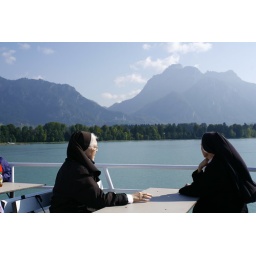
During my bike tour in the last 2 Days in Bavaria. In the Background you can see the castle Neuschwanstein